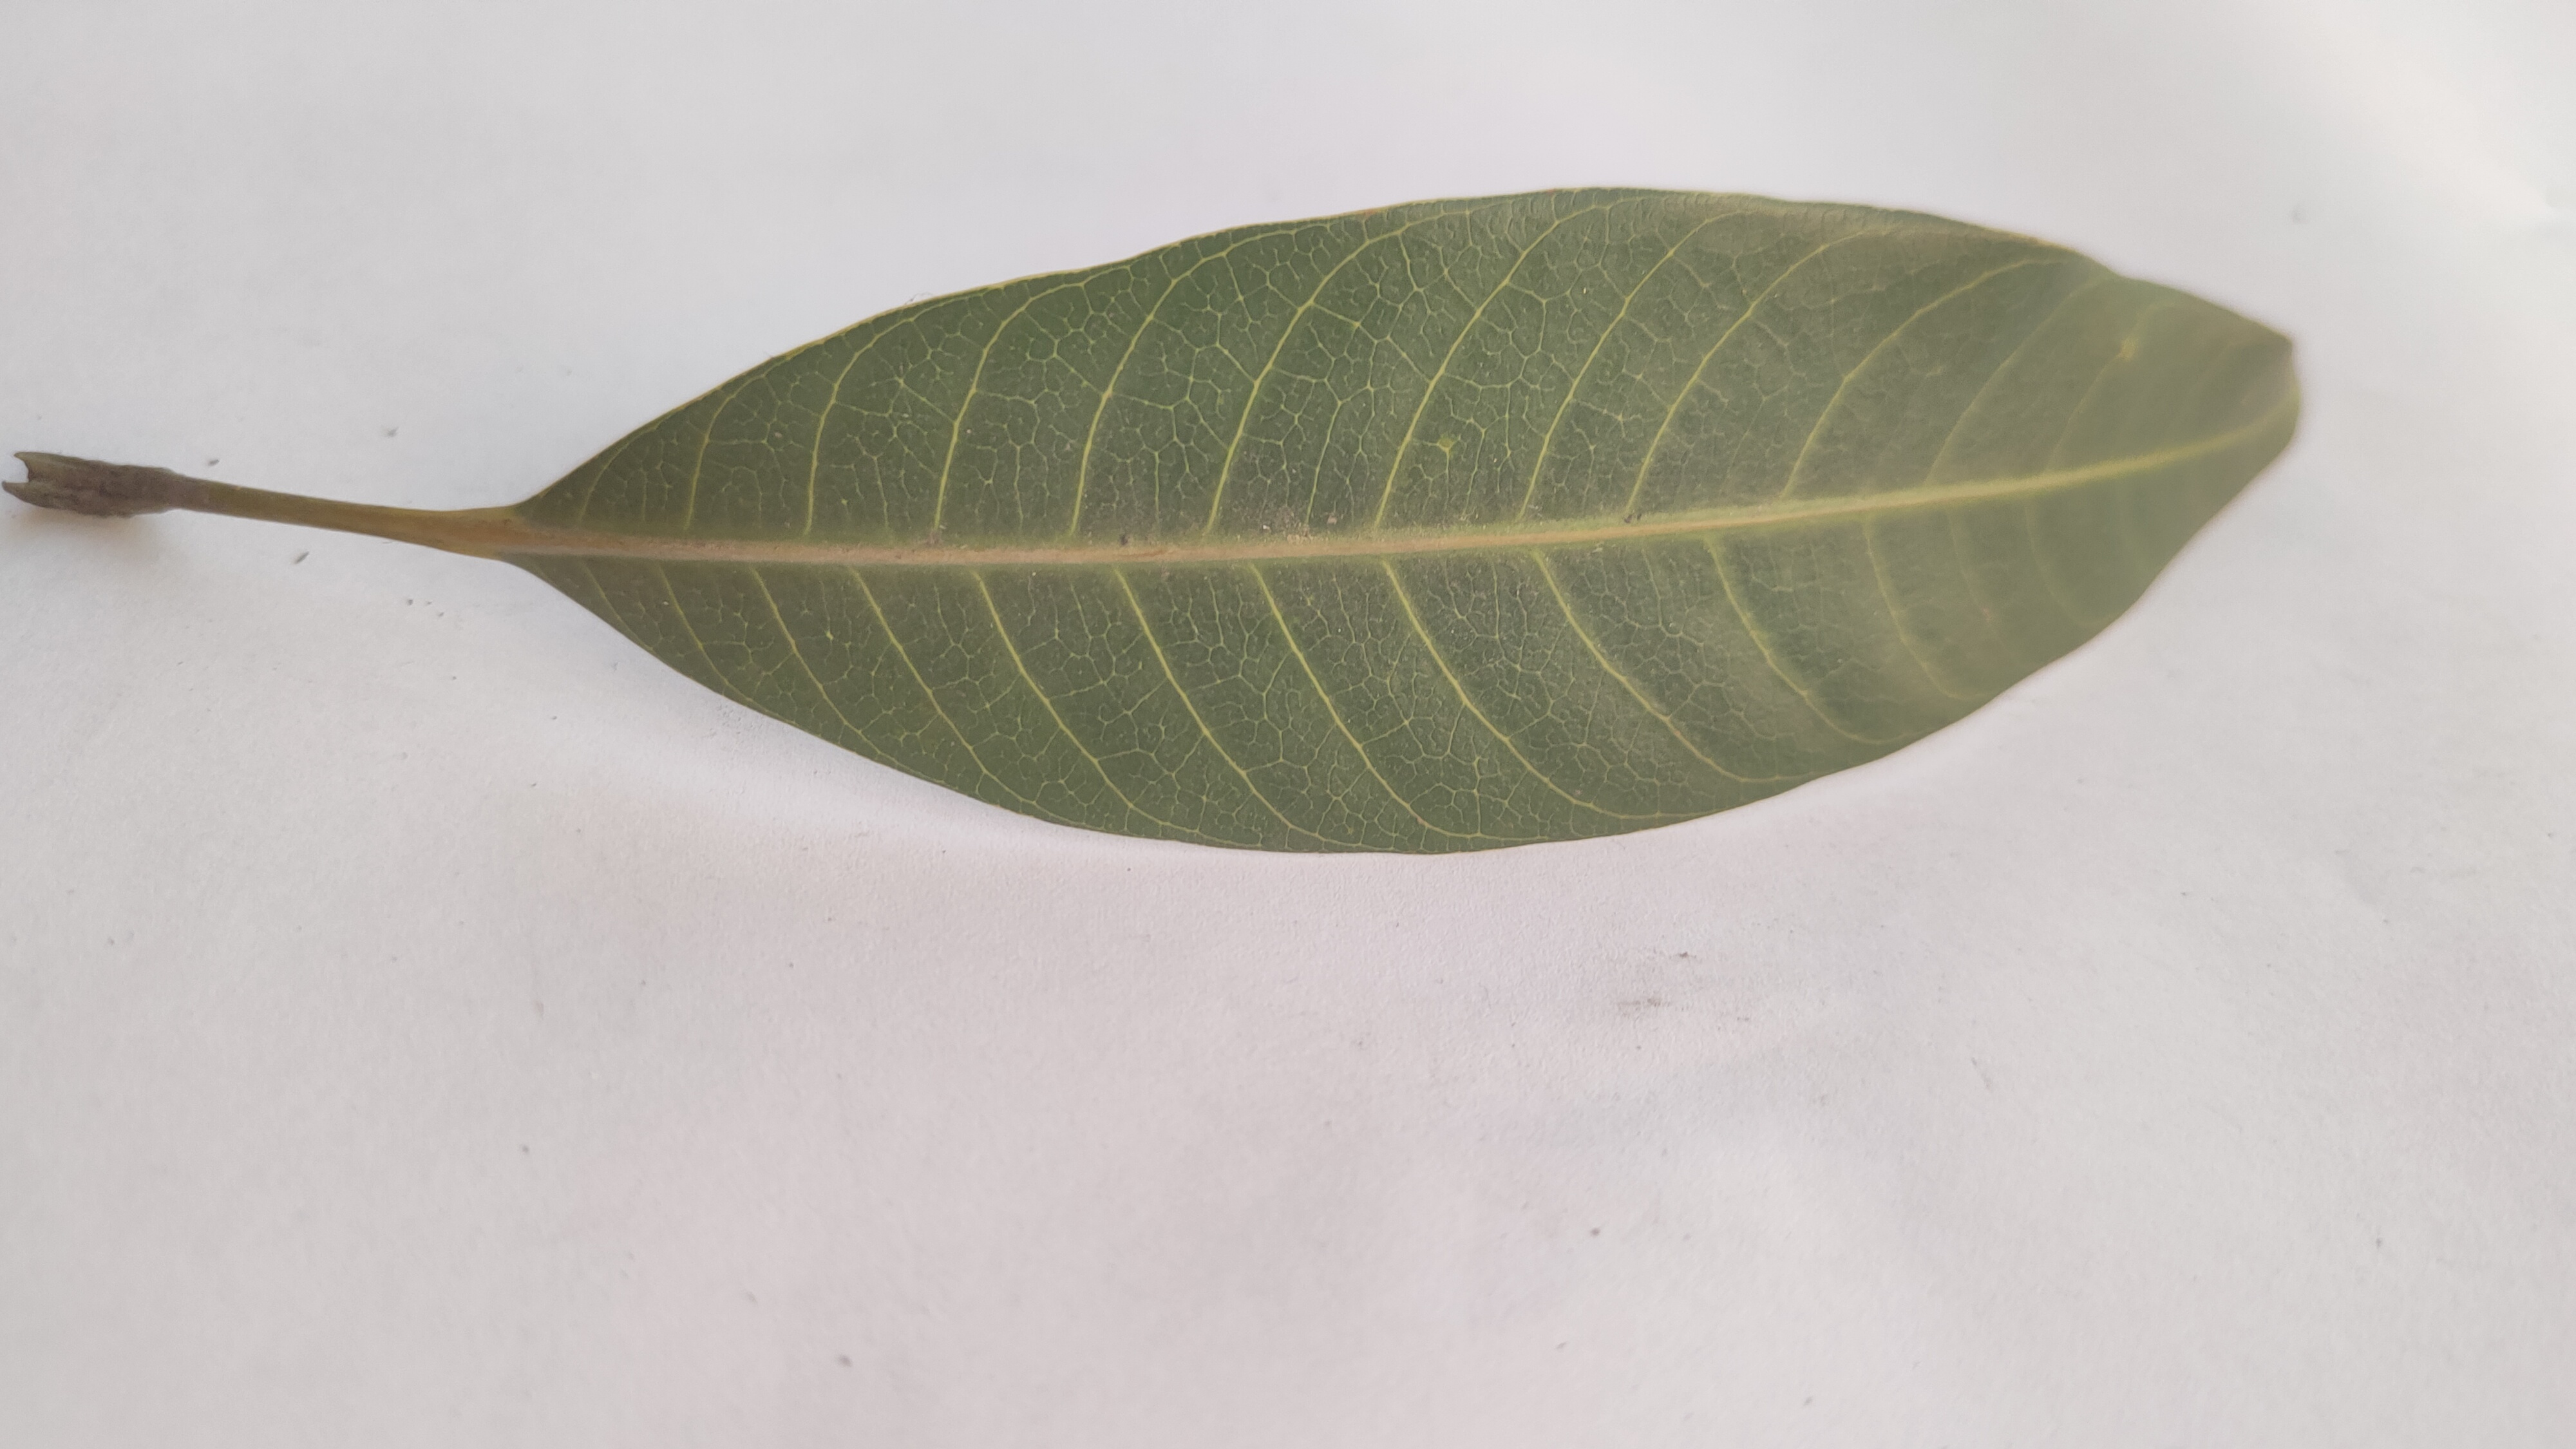
Leaf variety: Mango